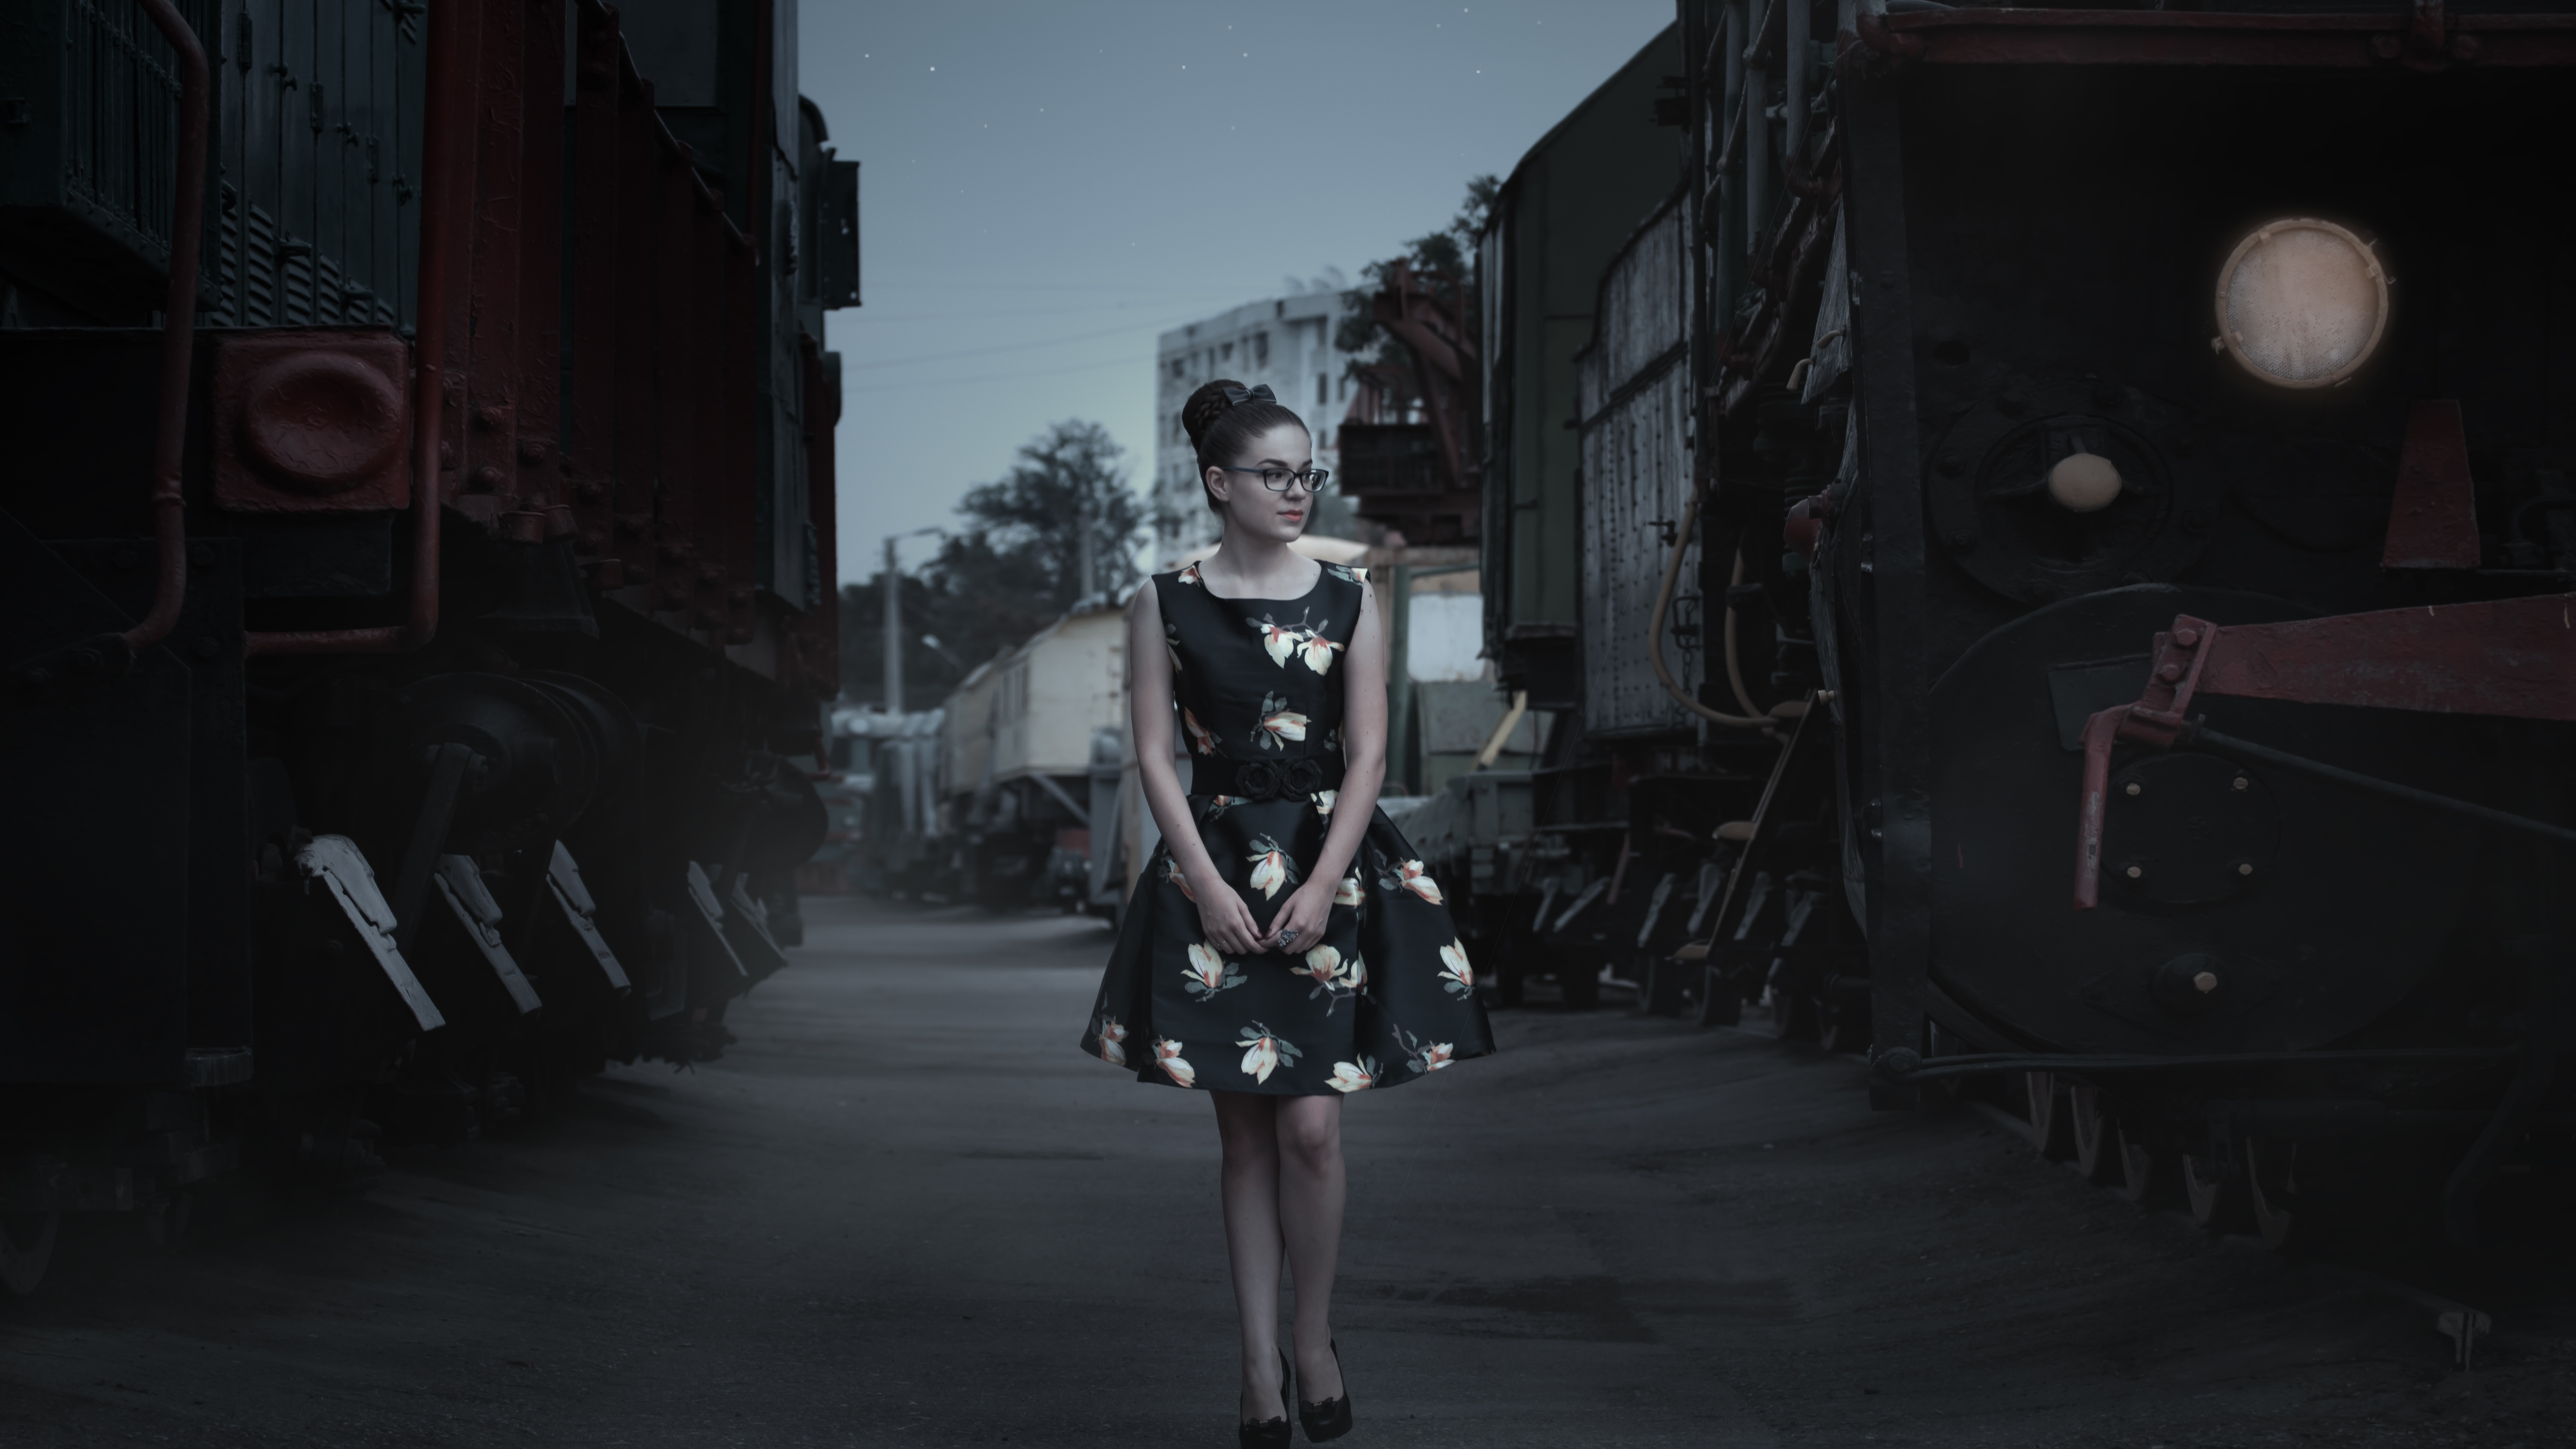
girl, photographer, view, train, photo, portrait, model, youth, magazine, darkness, fashion, black, hairstyle, performance art, dress, queen, beauty, beautiful, style, image, posture, photoshoot, cosmetics, screenshot, partly cloudy, handsomely, pin up girl, railway carriage, girl at the station